Vivian Stanshall

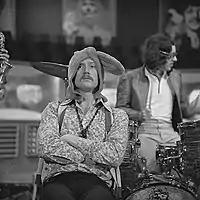
Stanshall with The Bonzo Dog Band on the Dutch TV show "Fenklup", 1968

The Bonzo Dog Doo-Dah Band were named after a word game that Stanshall played with co-founder Slater, in which they cut up sentences and juxtaposed fragments to form new ones. 'Bonzo Dog/Dada' was one result which they liked. The band initially performed under this name, but grew tired of explaining what Dada meant; hence they changed it to the Bonzo Dog Doo-Dah Band, 'doo-dah' being a quaint expression that both Slater's mother and Stanshall himself used to describe everyday objects. Later this name was shortened to The Bonzo Dog Band, or just The Bonzos.